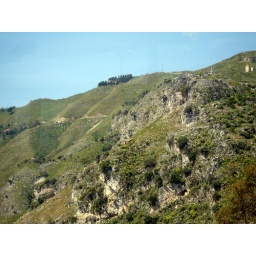
We guessed that the crumbling hillside houses were for the Mafiosi and the secluded villa hidden by trees was for the Don